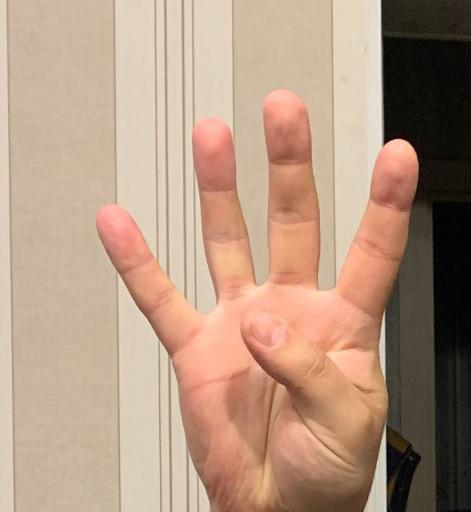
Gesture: four